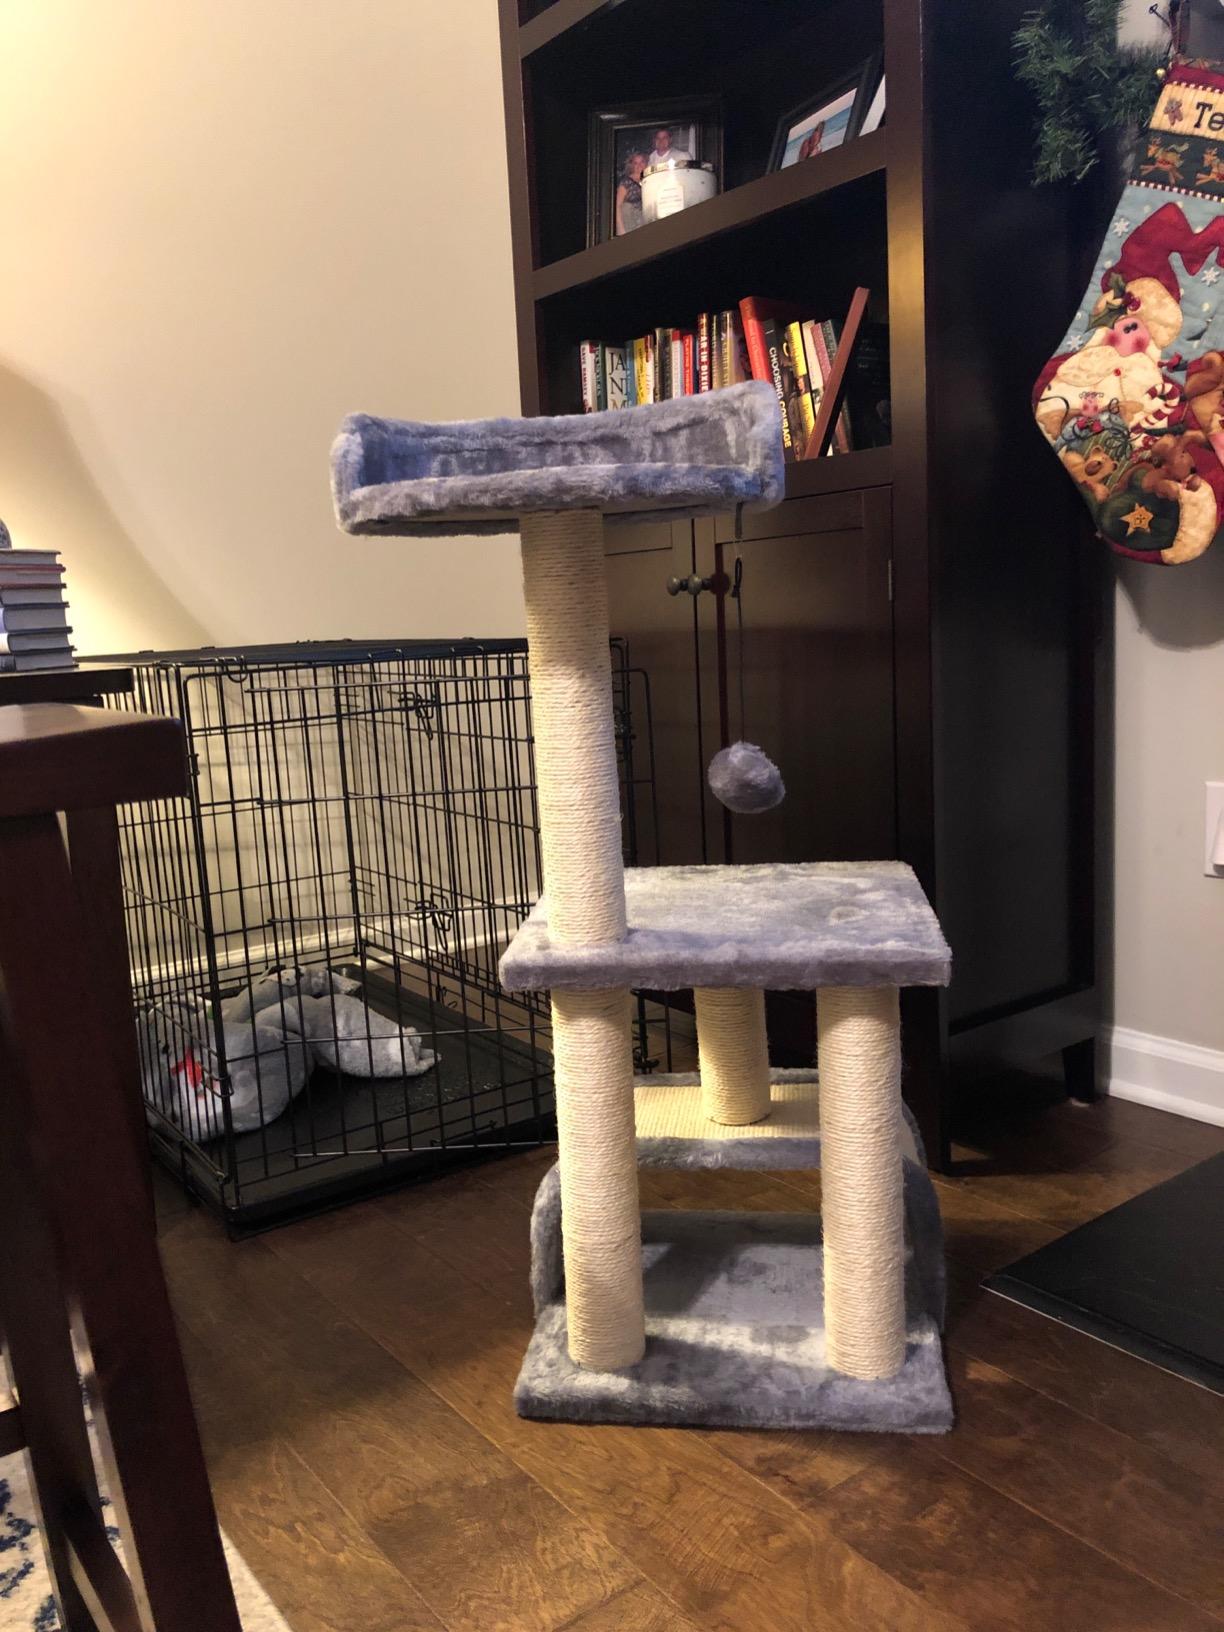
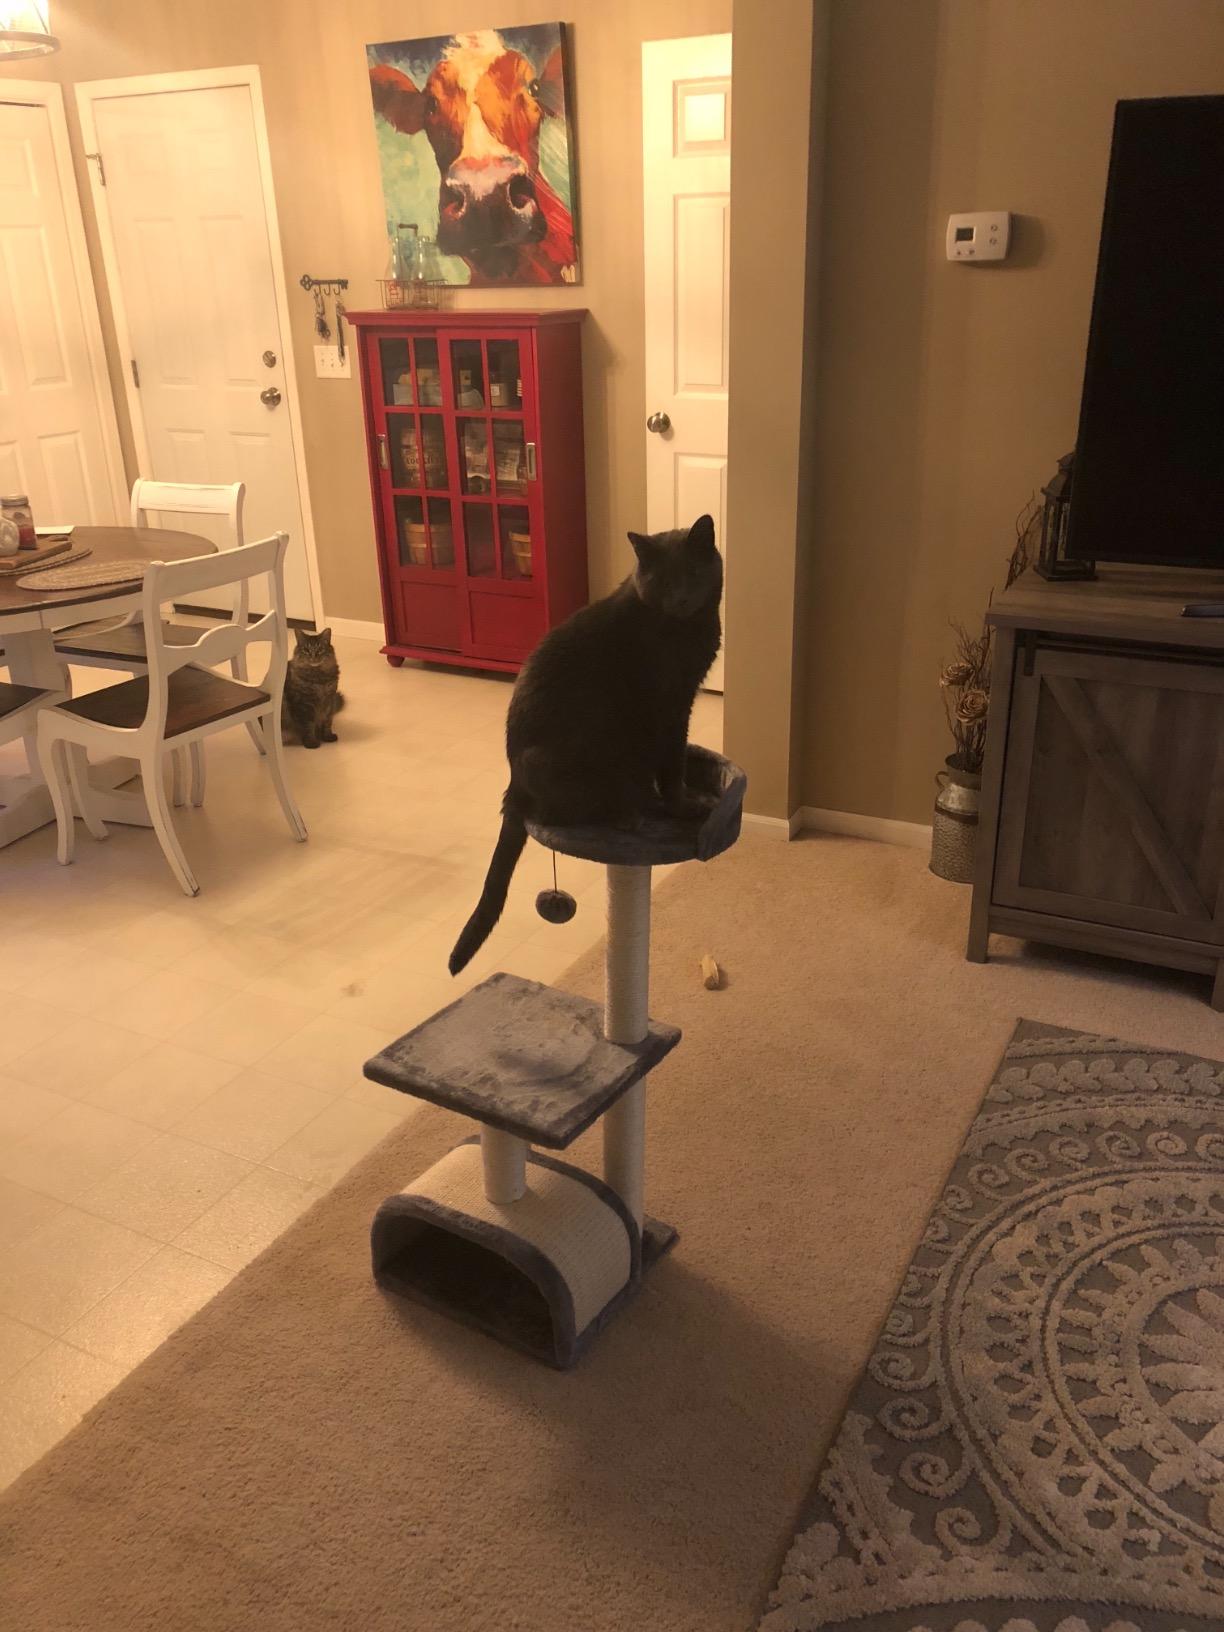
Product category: items_cat tree
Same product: yes